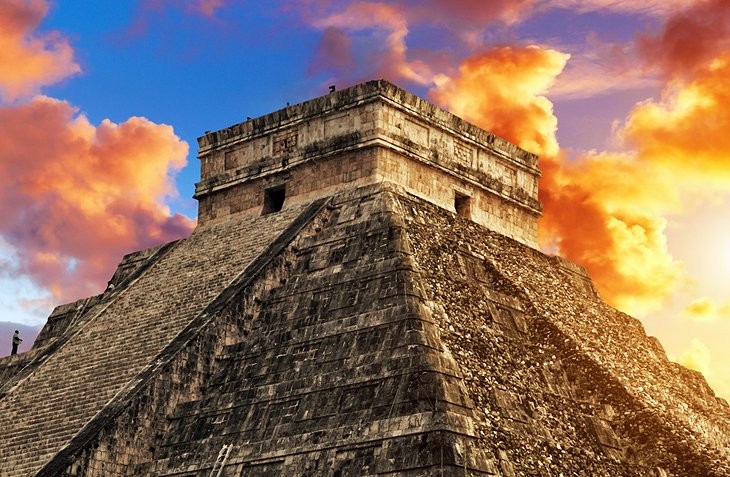
Landmark: Chichen Itza